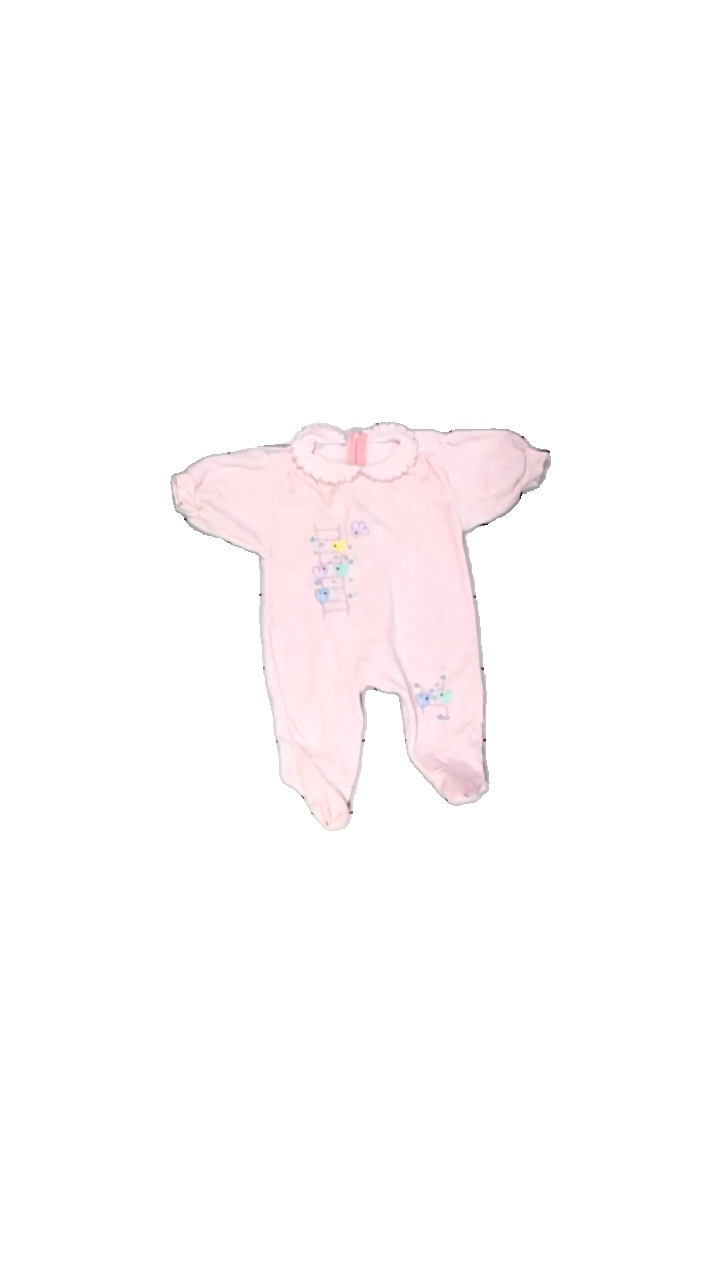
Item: Top (Children)
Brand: Missing
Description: Pink baby body
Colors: Pink, Purple, Blue
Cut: Regular
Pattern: Other
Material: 90% cotton, 10% ?
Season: Spring
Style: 90s
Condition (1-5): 1
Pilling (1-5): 5
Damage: Yellow stains
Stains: Major
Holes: Minor
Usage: Export
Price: <50